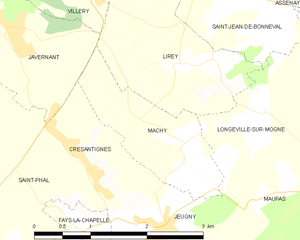
Carte des communes françaises: Machy